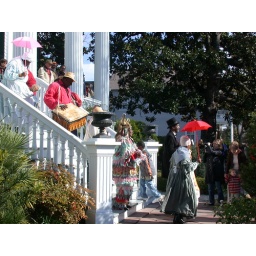
Slave reenactors recreate Jonkonnu. The &amp;quot;gumba box&amp;quot; man is in the red shirt preceded by the &amp;quot;ragman and &amp;quot;fancy man.&amp;quot;